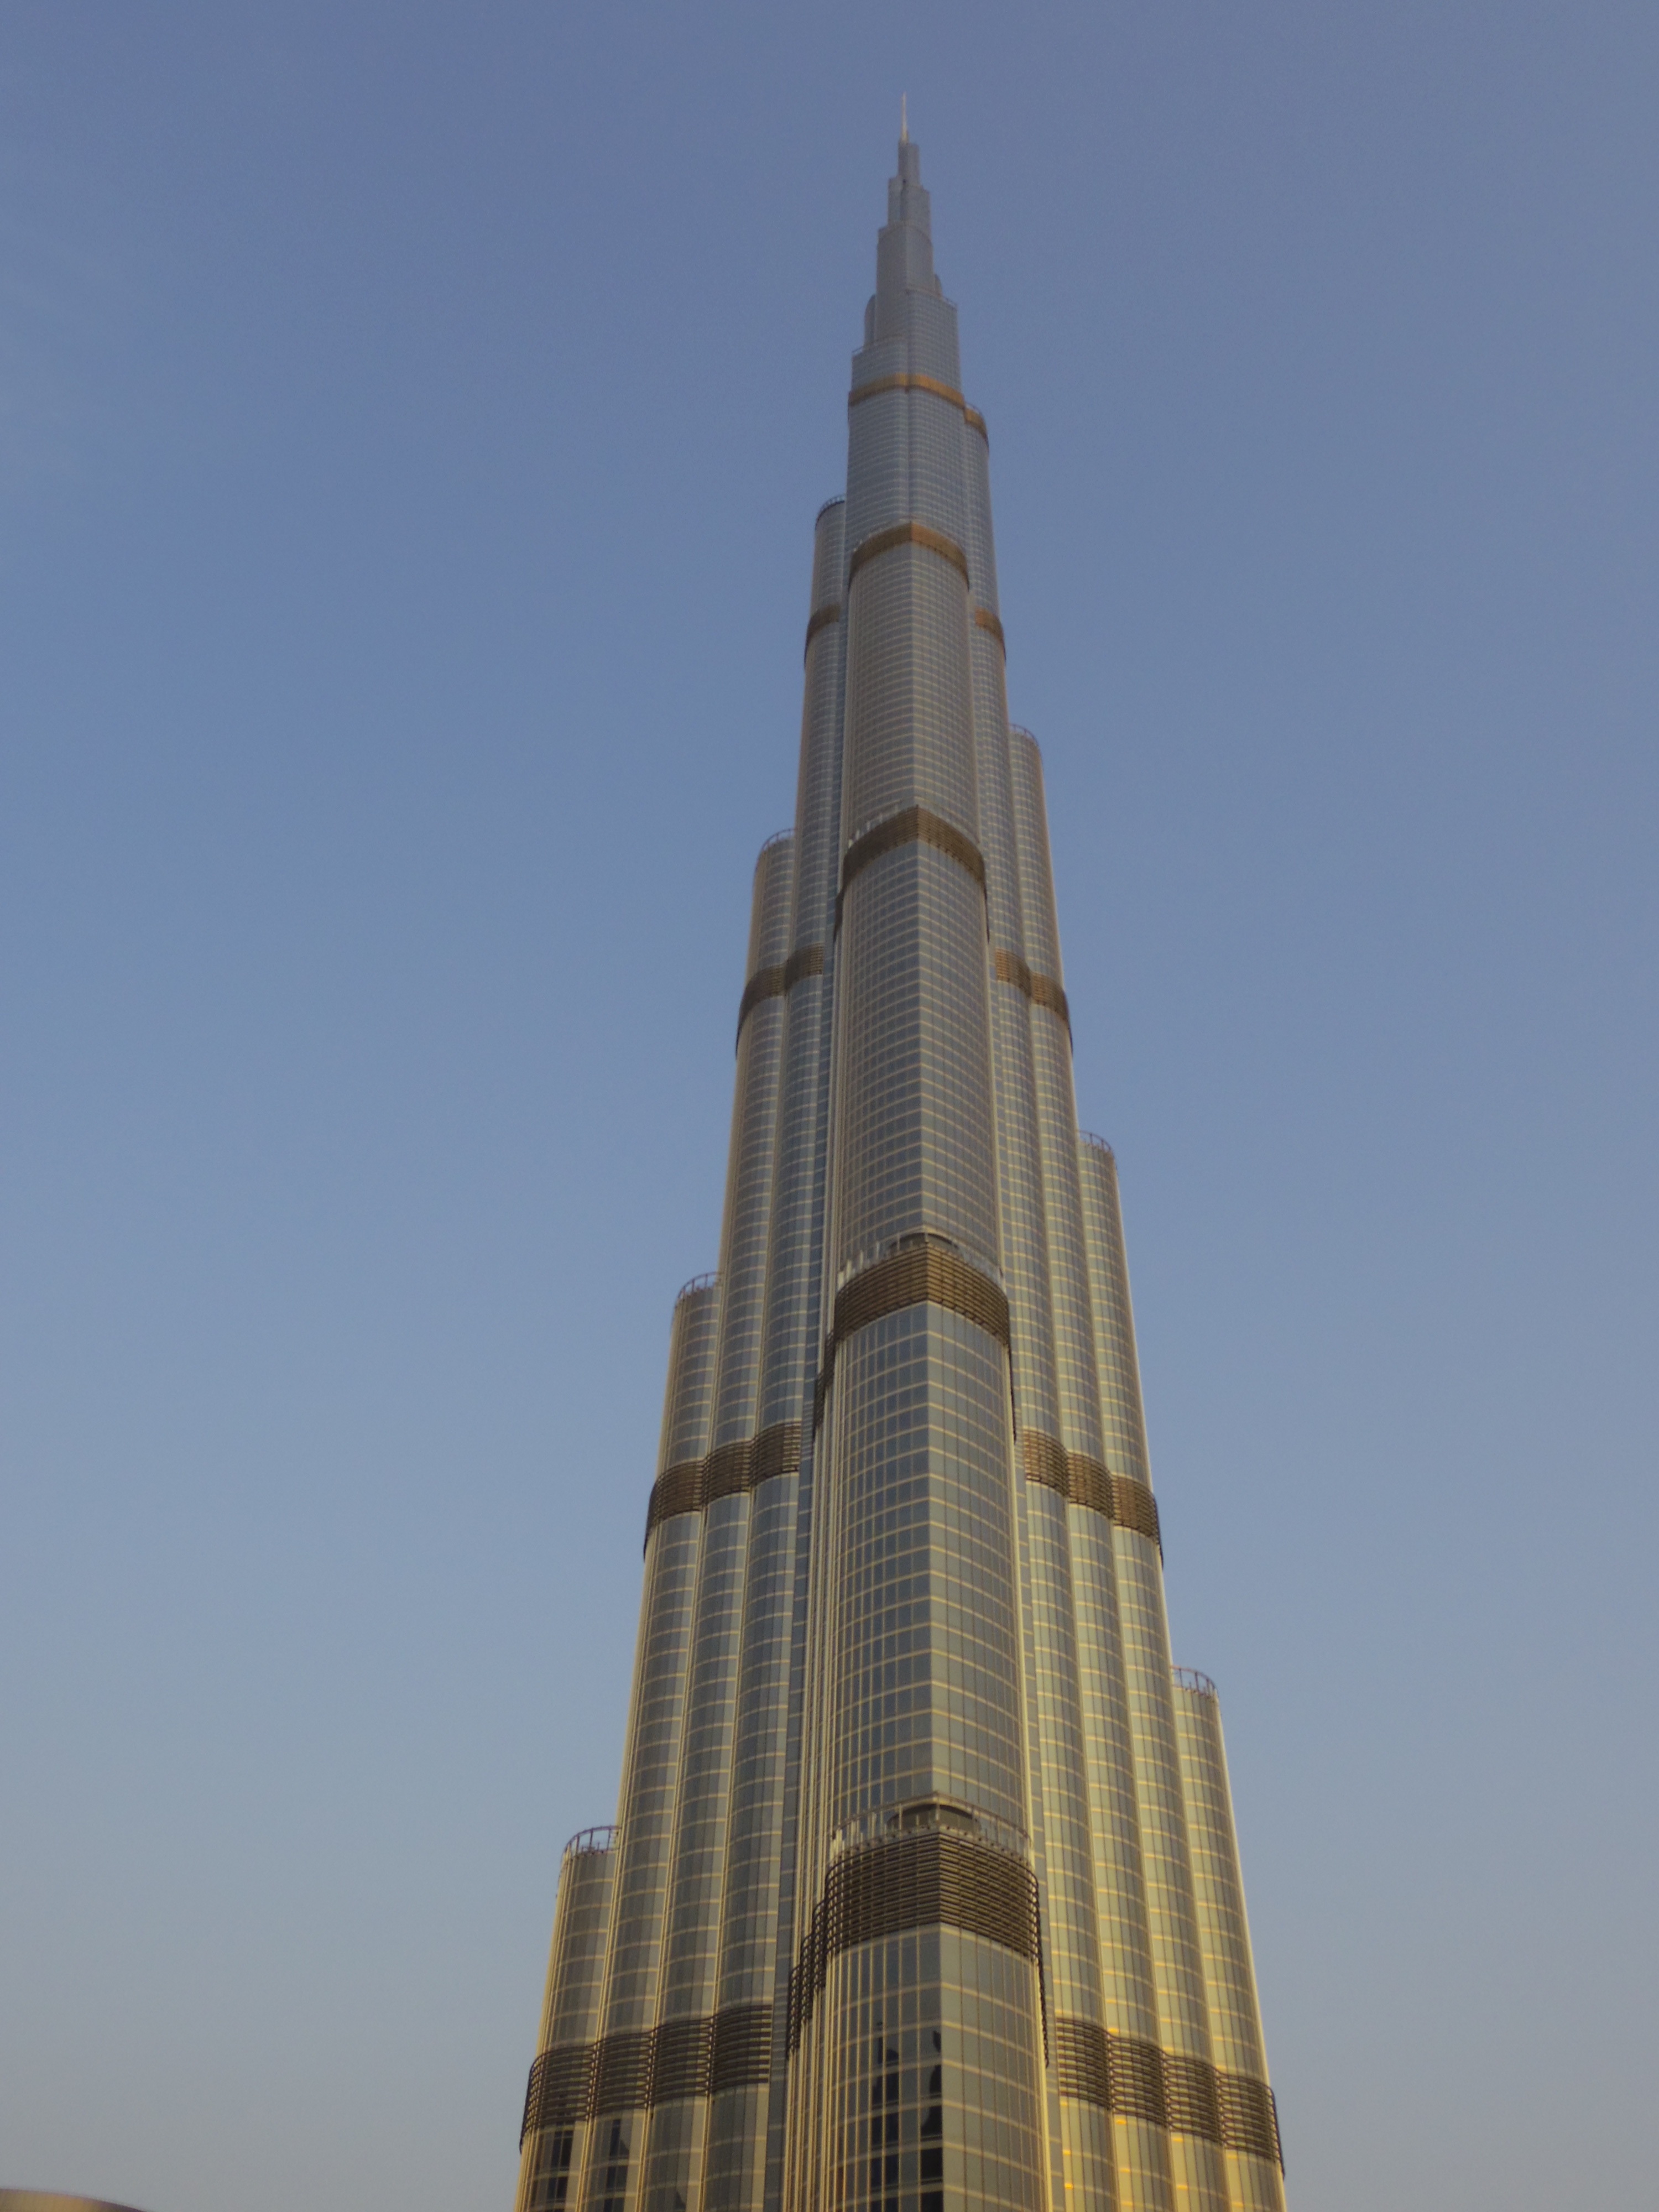
building, skyscraper, tower, landmark, cathedral, tower block, place of worship, bell tower, spire, steeple